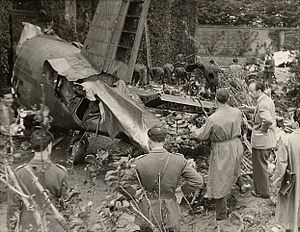
Flyulykken i Superga
Vraget efter flyulykken.
Flyulykken i Superga skete onsdag den 4. maj 1949, hvor et fly med næsten hele Grande Torino-holdet plus ledelse, journalister og besætning om bord styrtede ned i Superga-bakkerne i nærheden af Torino. Alle 31 personer om bord blev dræbt.